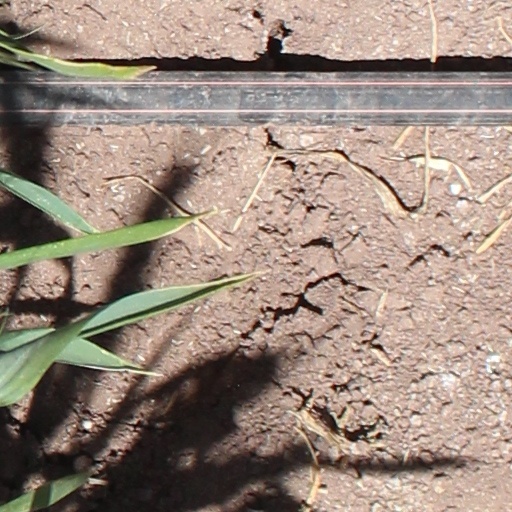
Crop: wheat